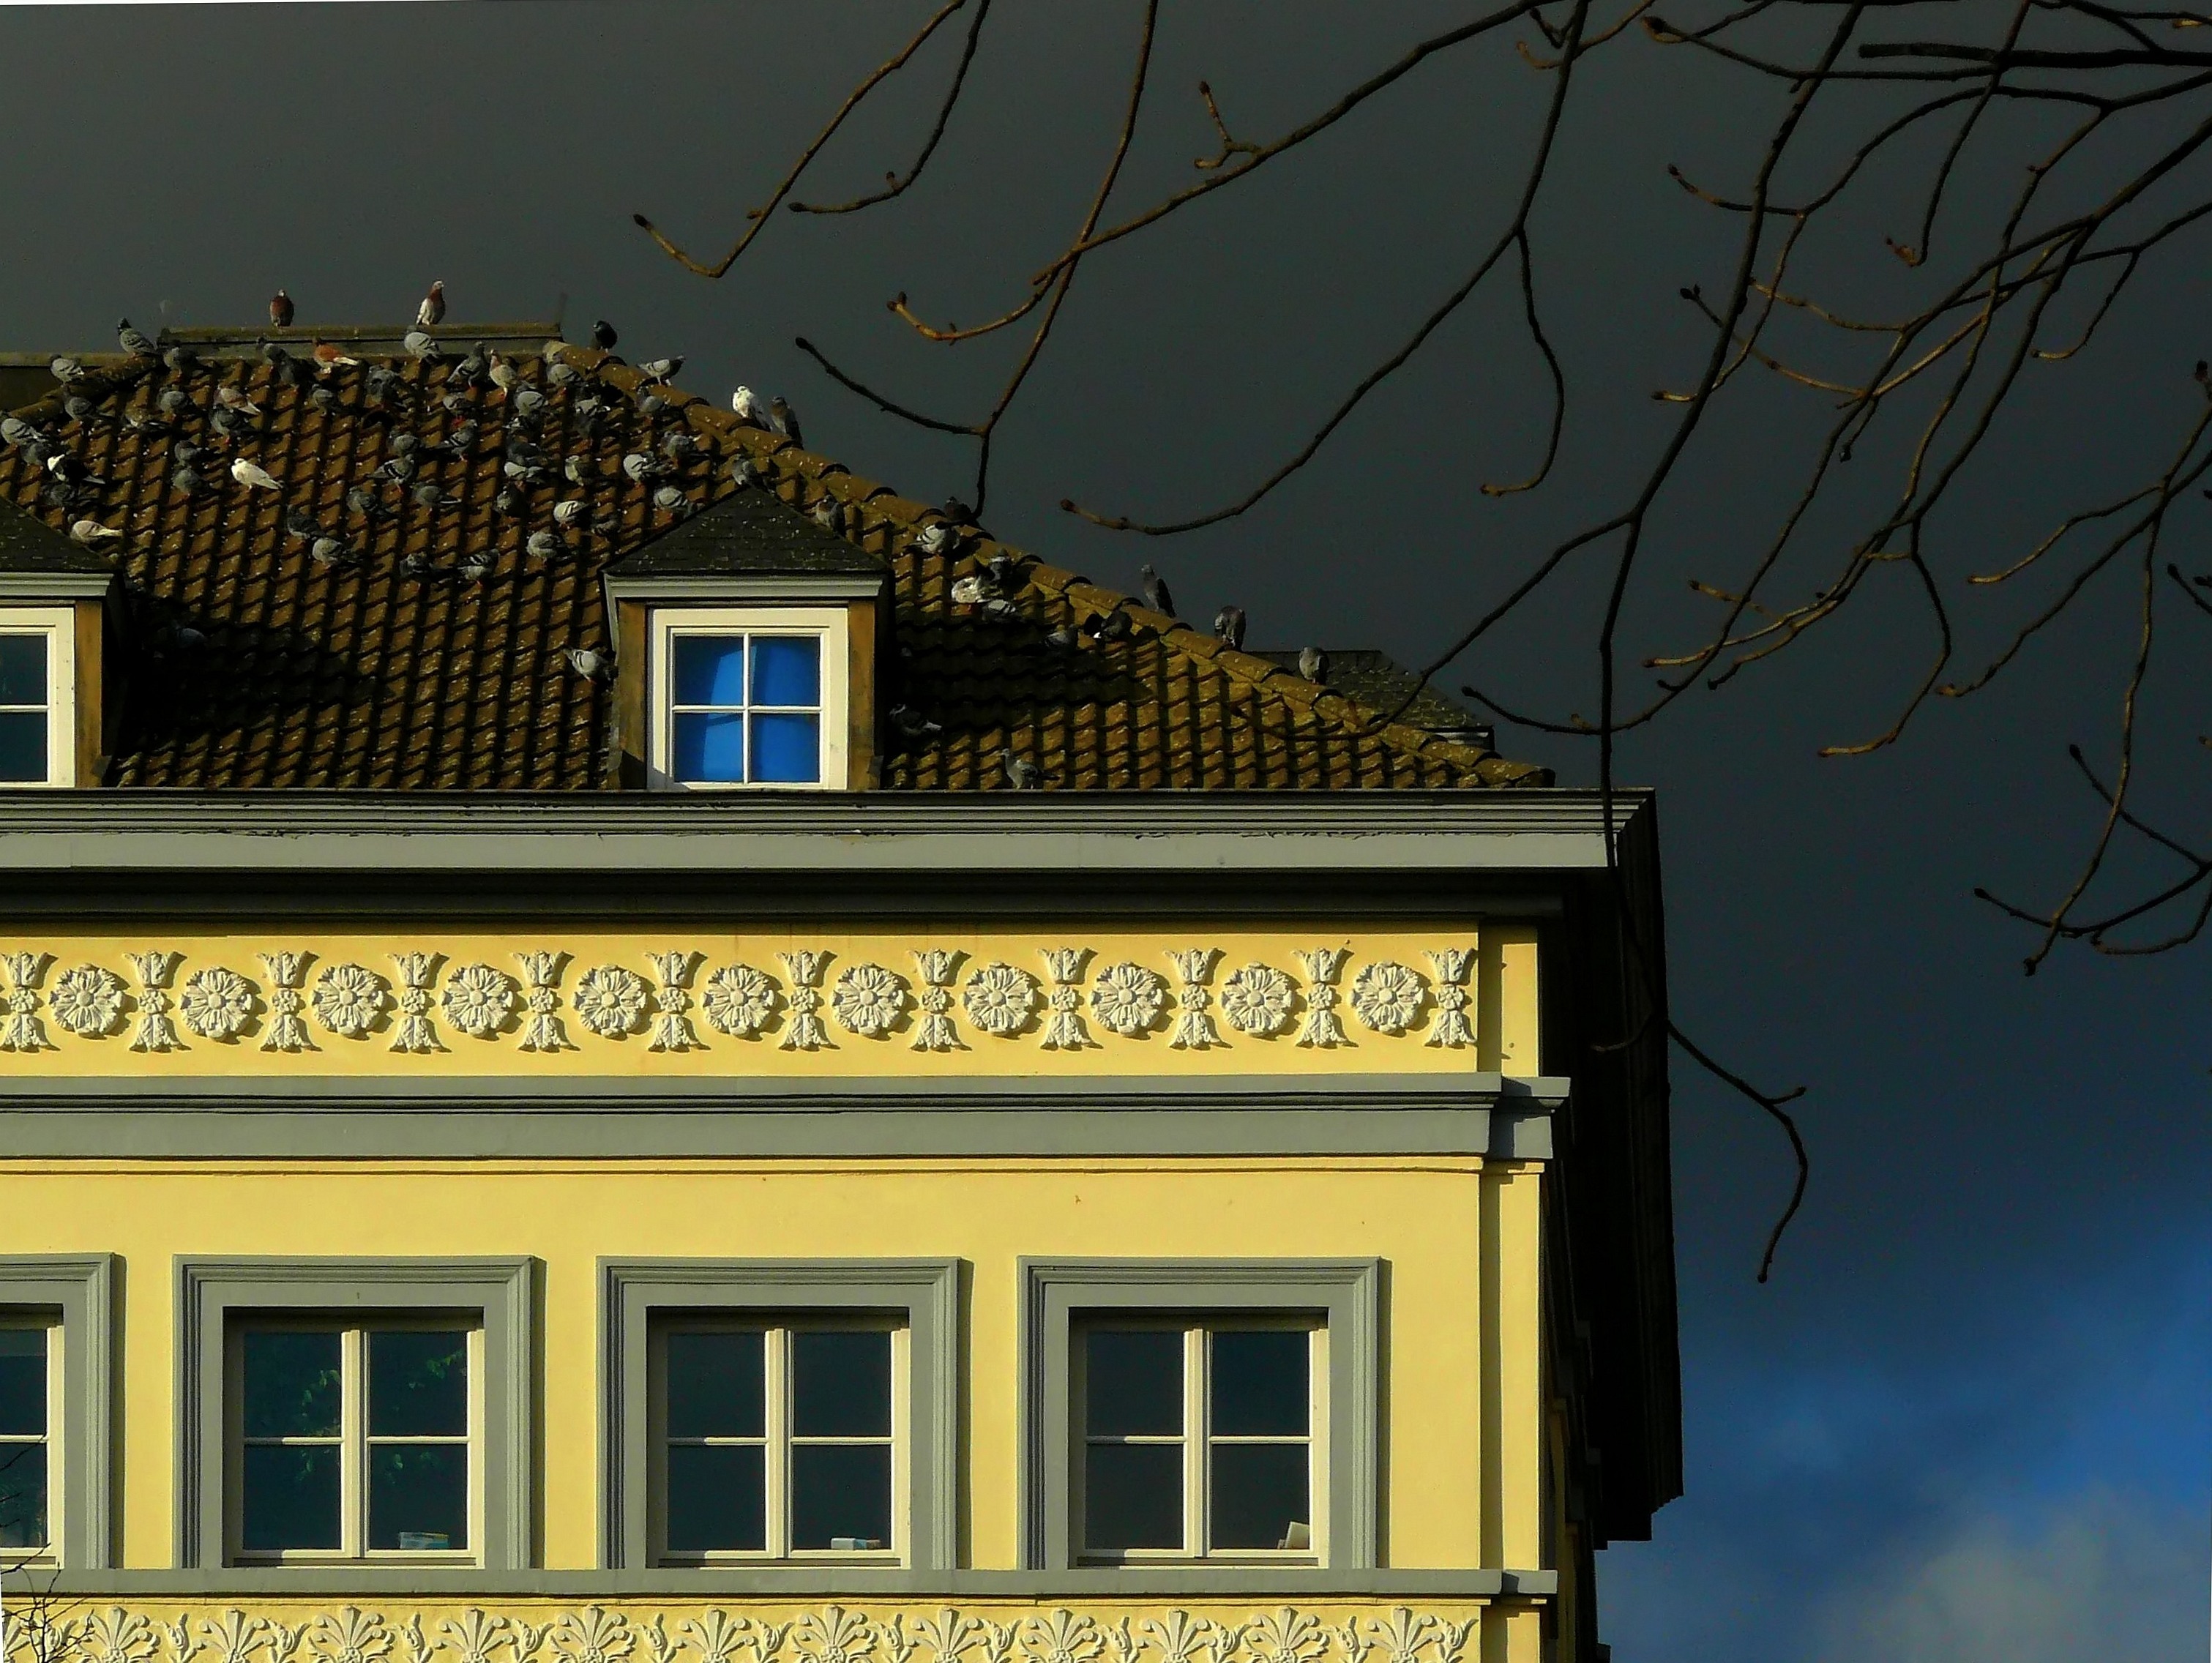
bird, light, architecture, sun, night, house, window, roof, building, home, evening, red, weather, facade, tile, brick, lighting, ornament, roofing, birds, pigeons, clouds, animals, dove, thunderstorm, gloomy, roof tiles, stucco, sunbeam, urban area, residential area